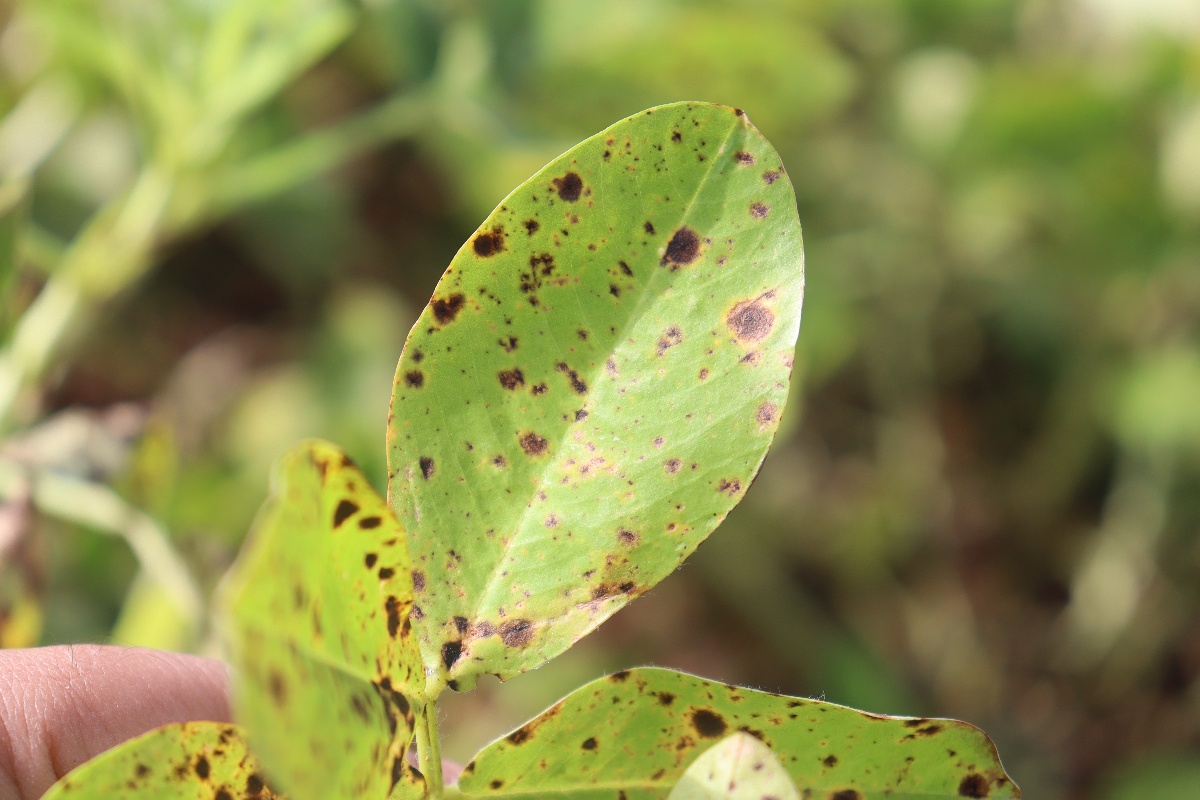
Label: late leaf spot